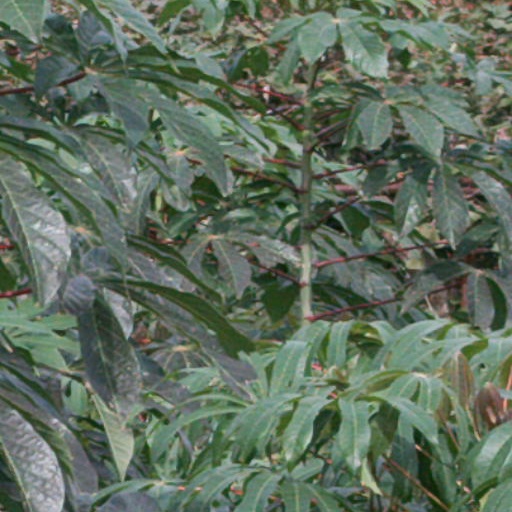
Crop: cassava